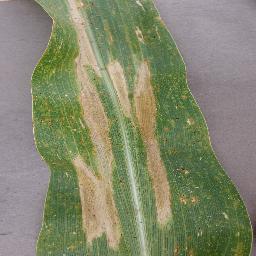
Label: Corn___Northern_Leaf_Blight